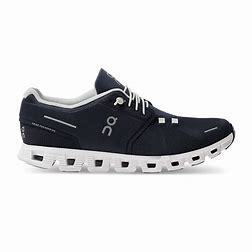
Brand: ON
Model: Cloud